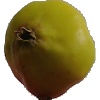
Label: Apple Red Yellow 2